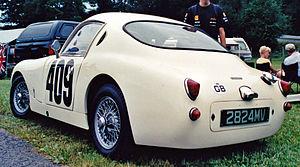
Liège-Rome-Liège est une course automobile qui s'est disputée de 1931 à 1960, réservée aux voitures dites de tourisme, en véritable Championnat international du grand tourisme à l'époque.
L'Austin-Healey Sebring Sprite est une automobile produite par la Donald Healey Motor Company à Cape Works, à la division Healey's Speed Equipment sur Grosvenor Street à Londres et par la suite par John Sprinzel Ltd dans leurs locaux de Lancaster Mews.